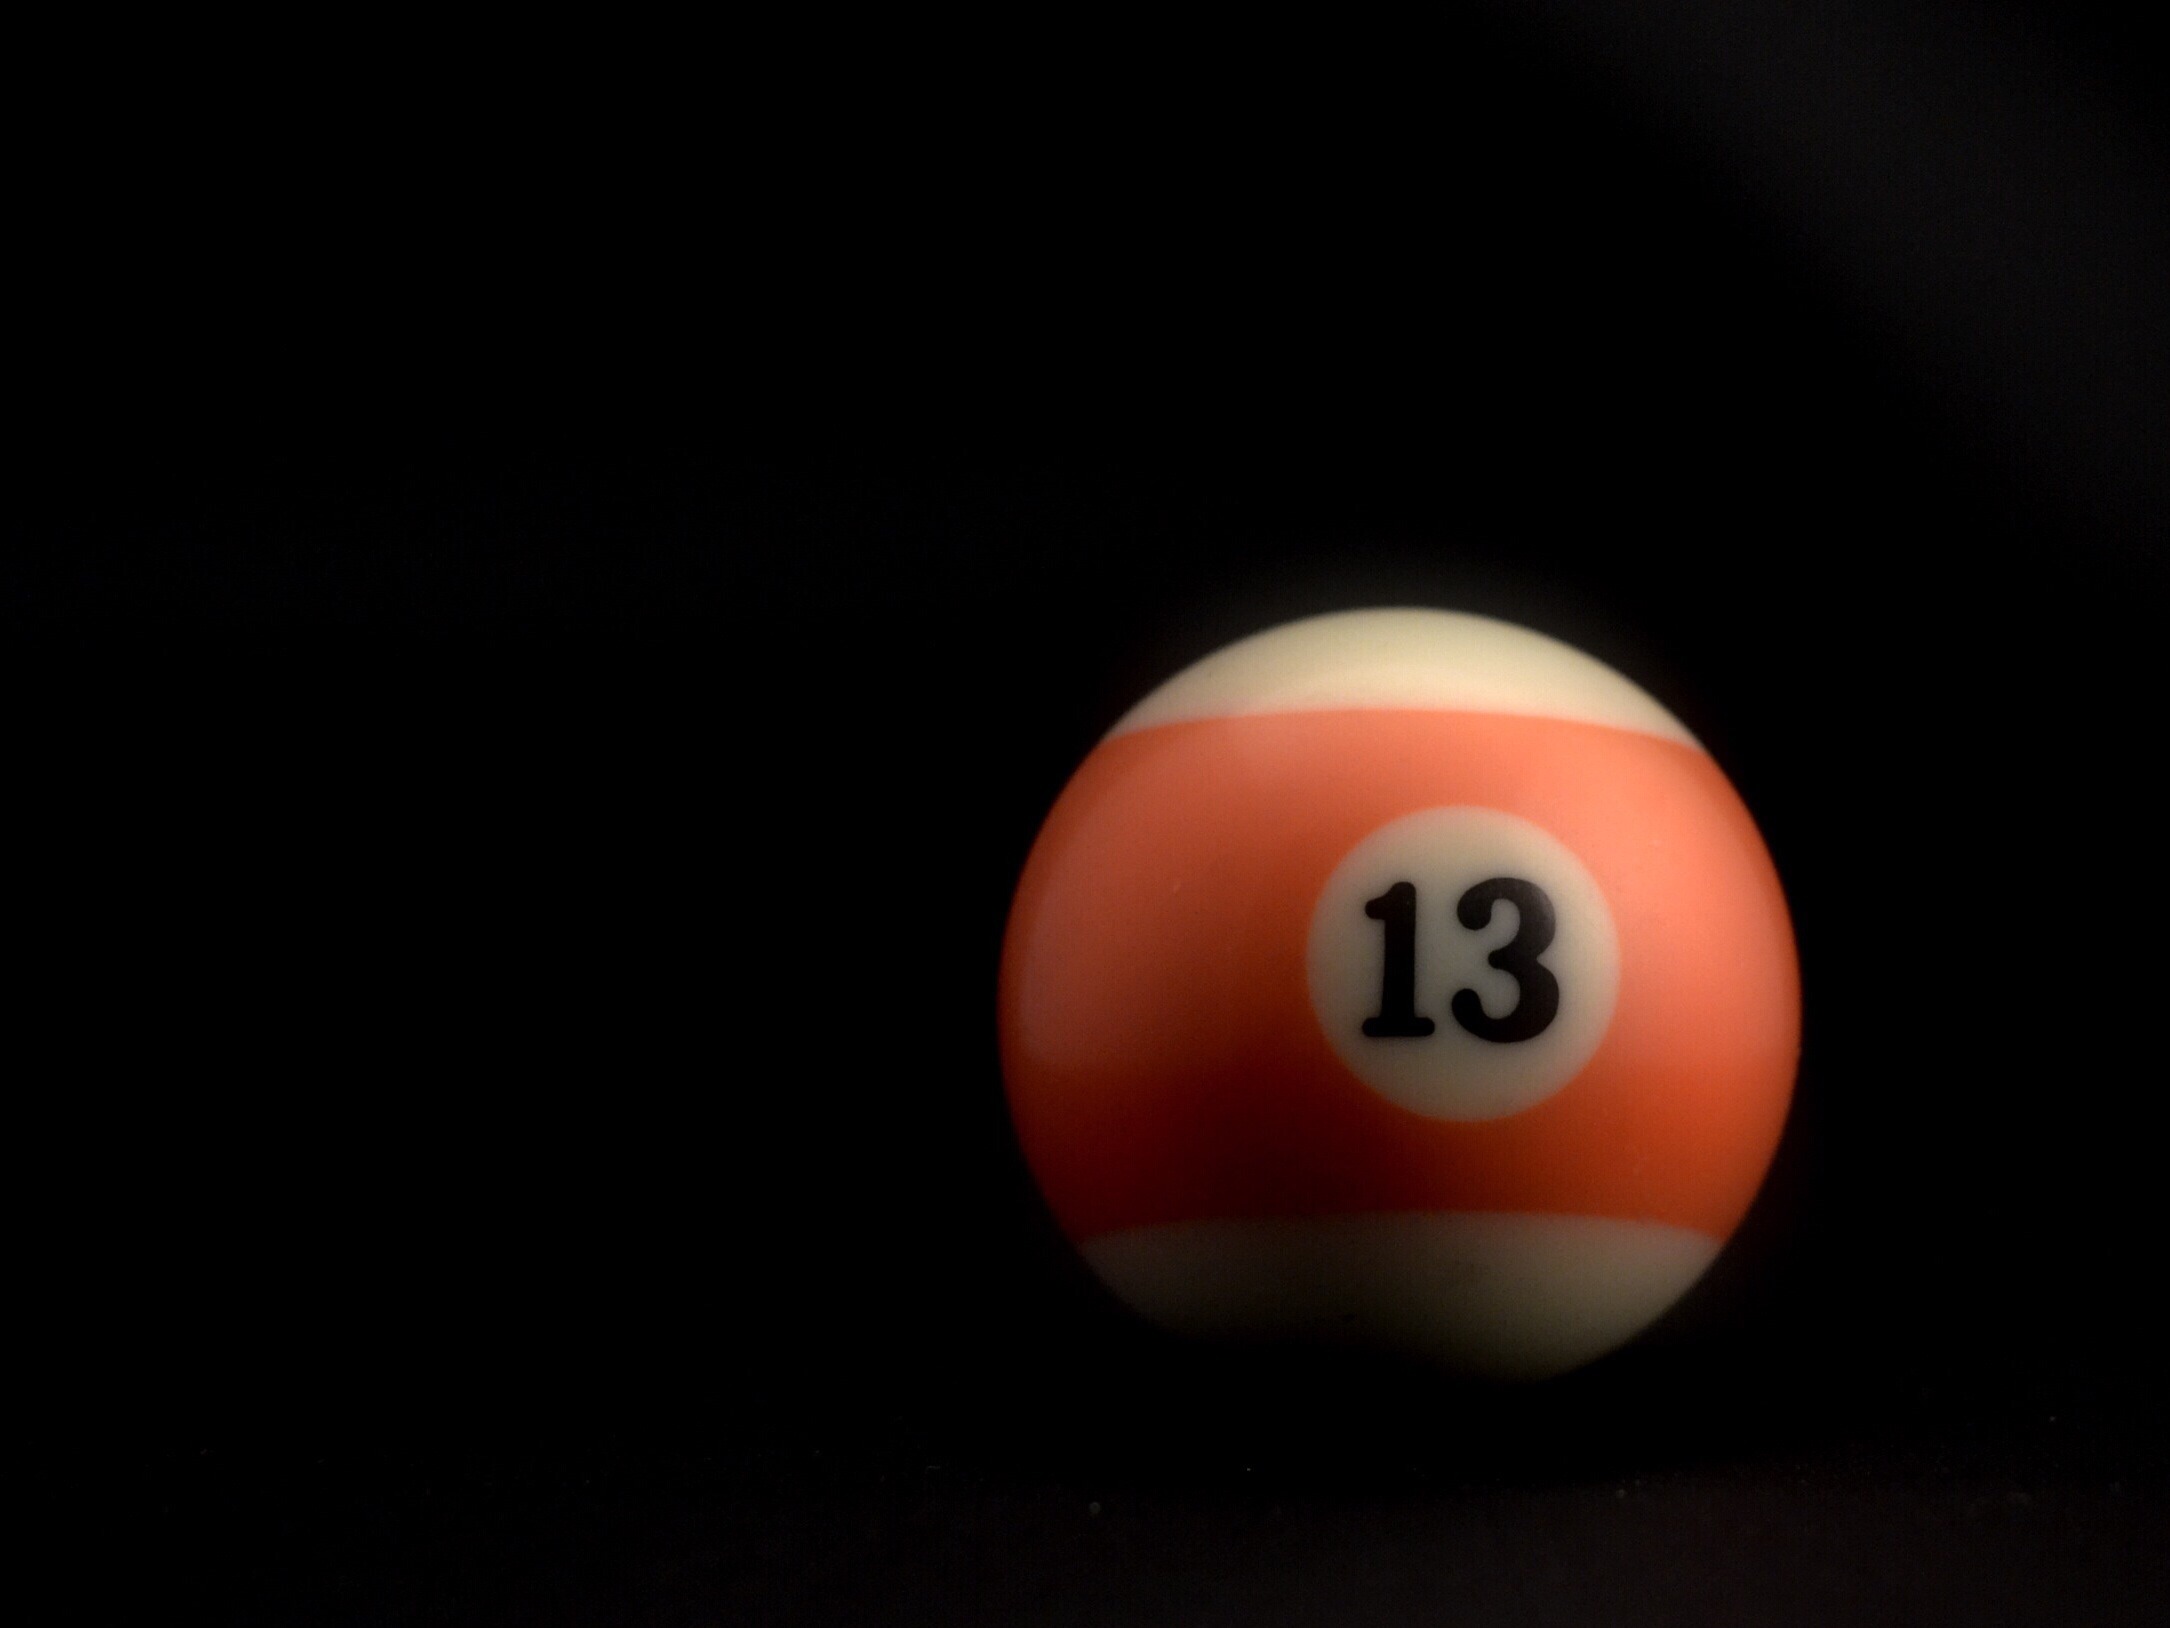
recreation, pool, black, sports, ball, games, 13, billiards, billiard ball, pocket billiards, eight ball, indoor games and sports, cue sports, carom billiards, english billiards, nine ball, bilardkugeln